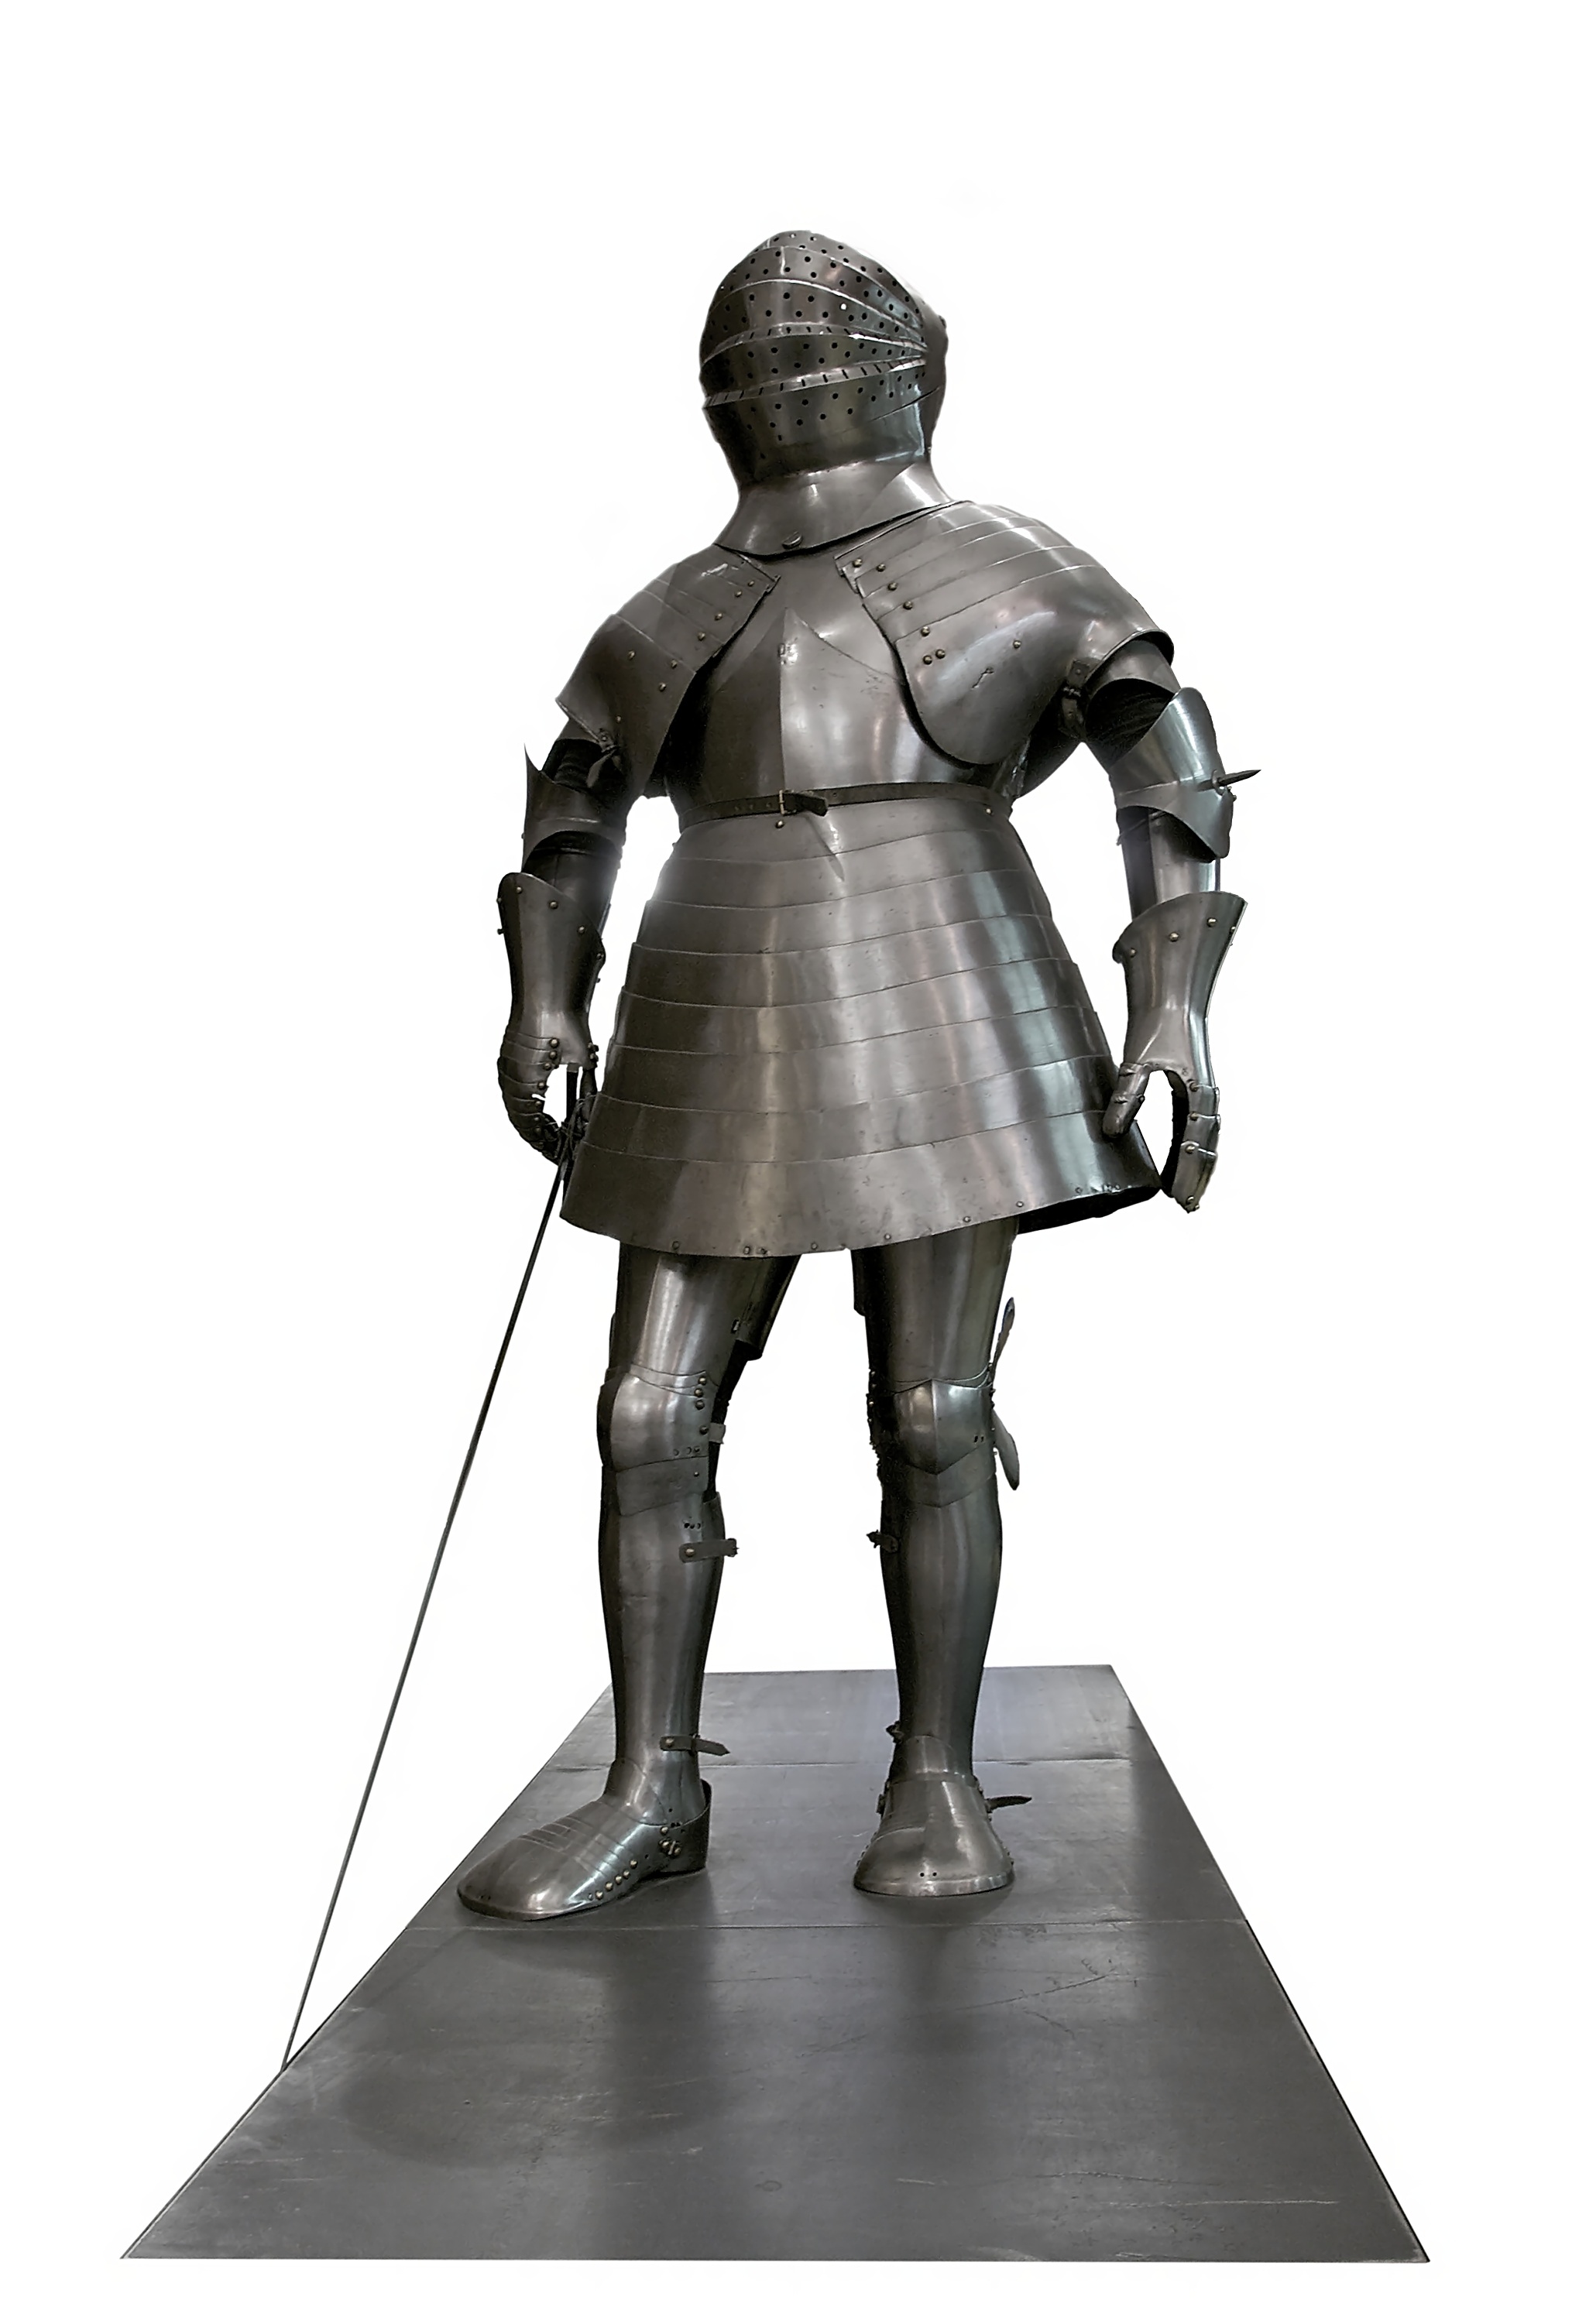
monument, statue, museum, metal, ancient, historic, toy, sculpture, medieval, knight, figurine, iron, action figure, protection, heavy, armour, warrior